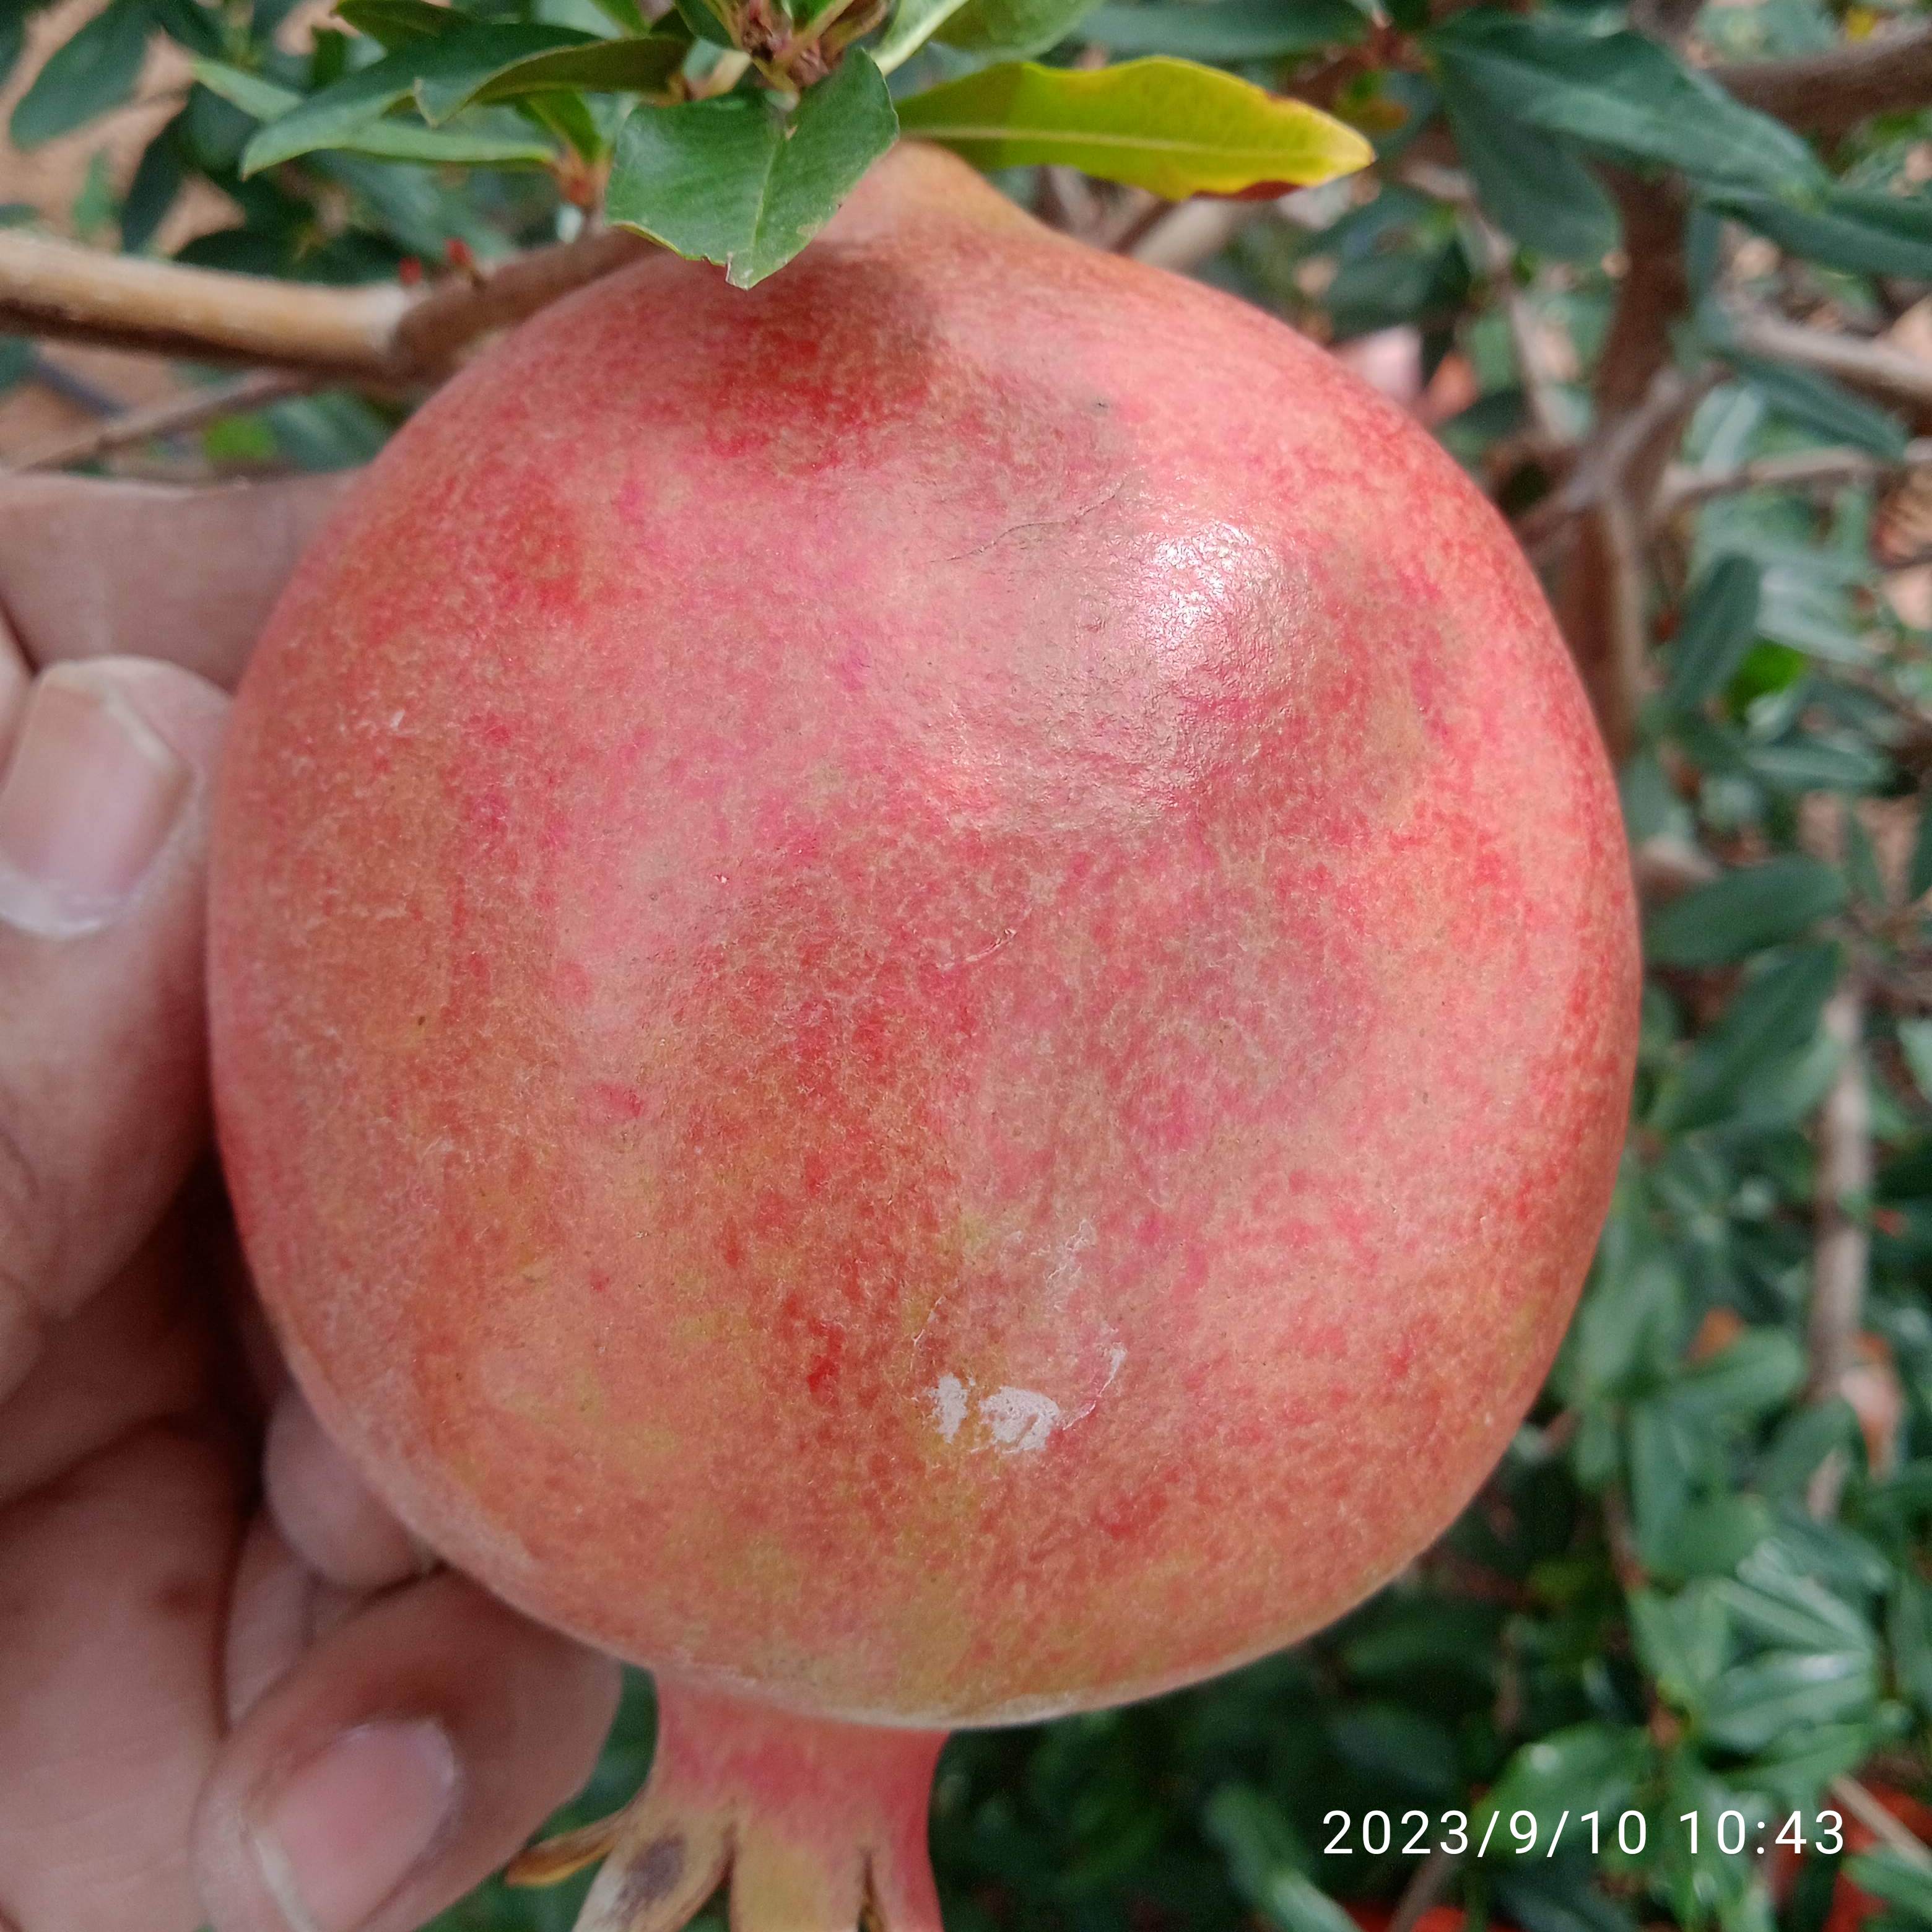
Label: Healthy